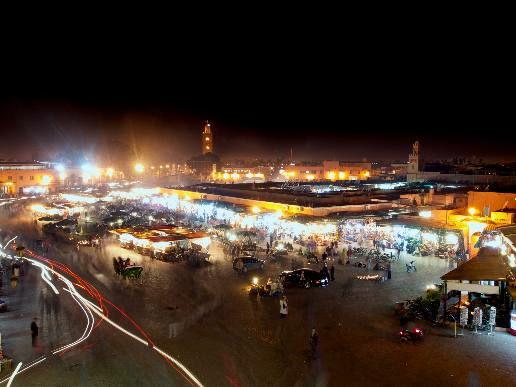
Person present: No